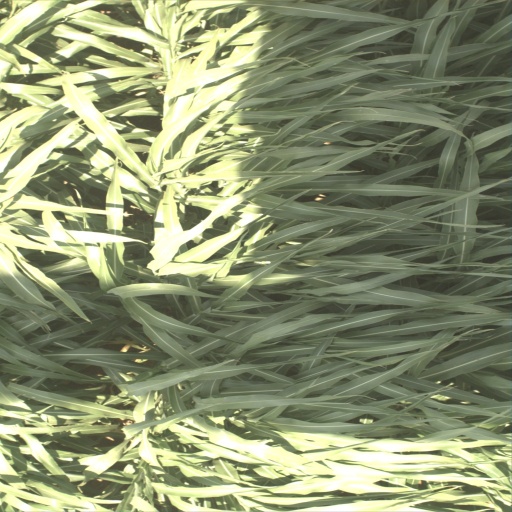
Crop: sorghum